Mix-in

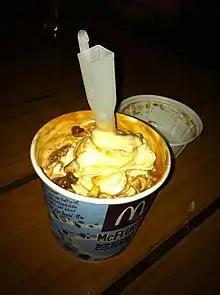
A McDonald's McFlurry, a commercial mix-in which, in this case, includes Twix

A mix-in is a type of dessert made of ice cream and another flavoring such as candy. Mix-in desserts are traditionally sold in an ice cream parlor and are made at the time of ordering. Popular examples of this dessert include Dairy Queen's Blizzard and McDonald's McFlurry.